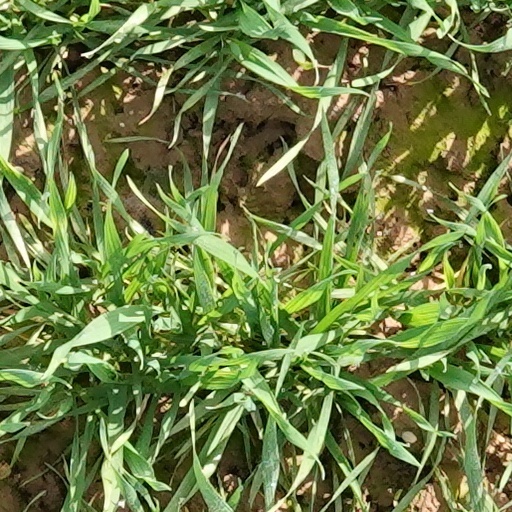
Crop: wheat